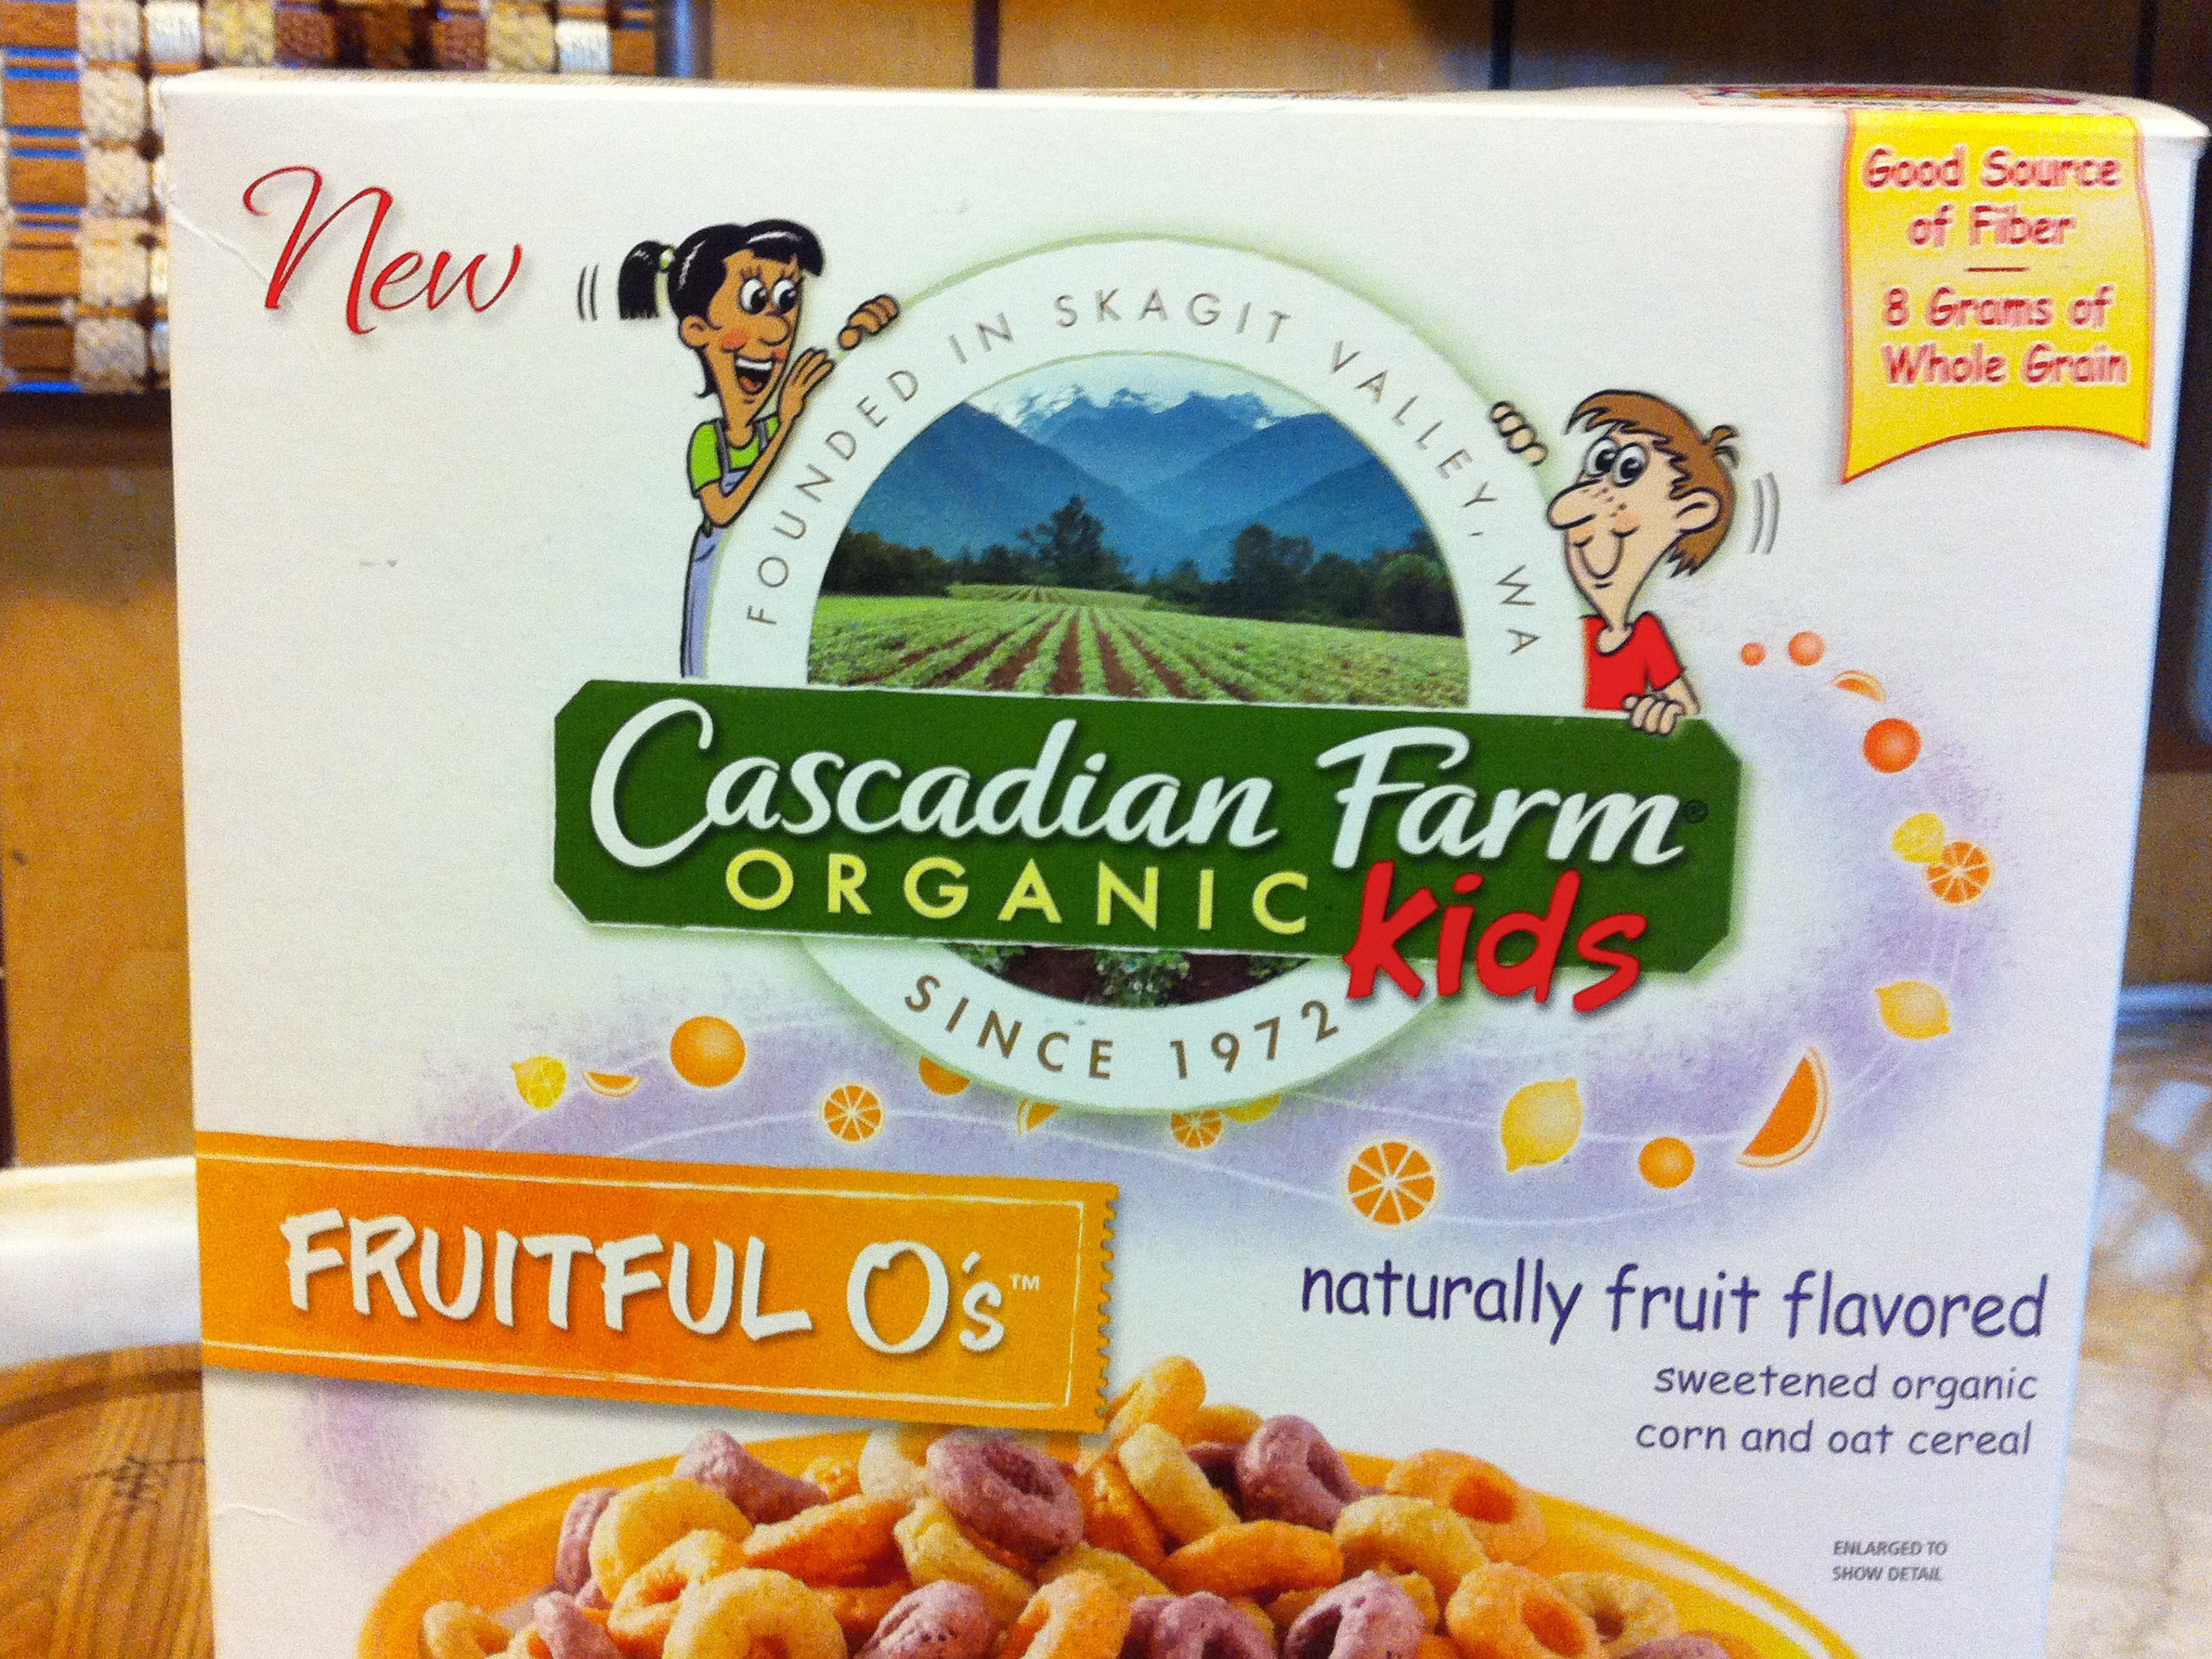
fruit, dish, meal, food, produce, breakfast, cereal, vegetarian food